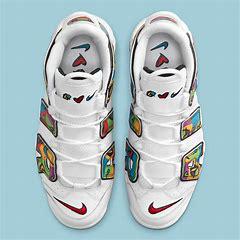
Brand: Nike
Model: Air More Uptempo